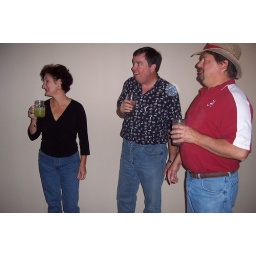
Larry is an old school buddy of Nick's who flew his plane in from his home in MS.